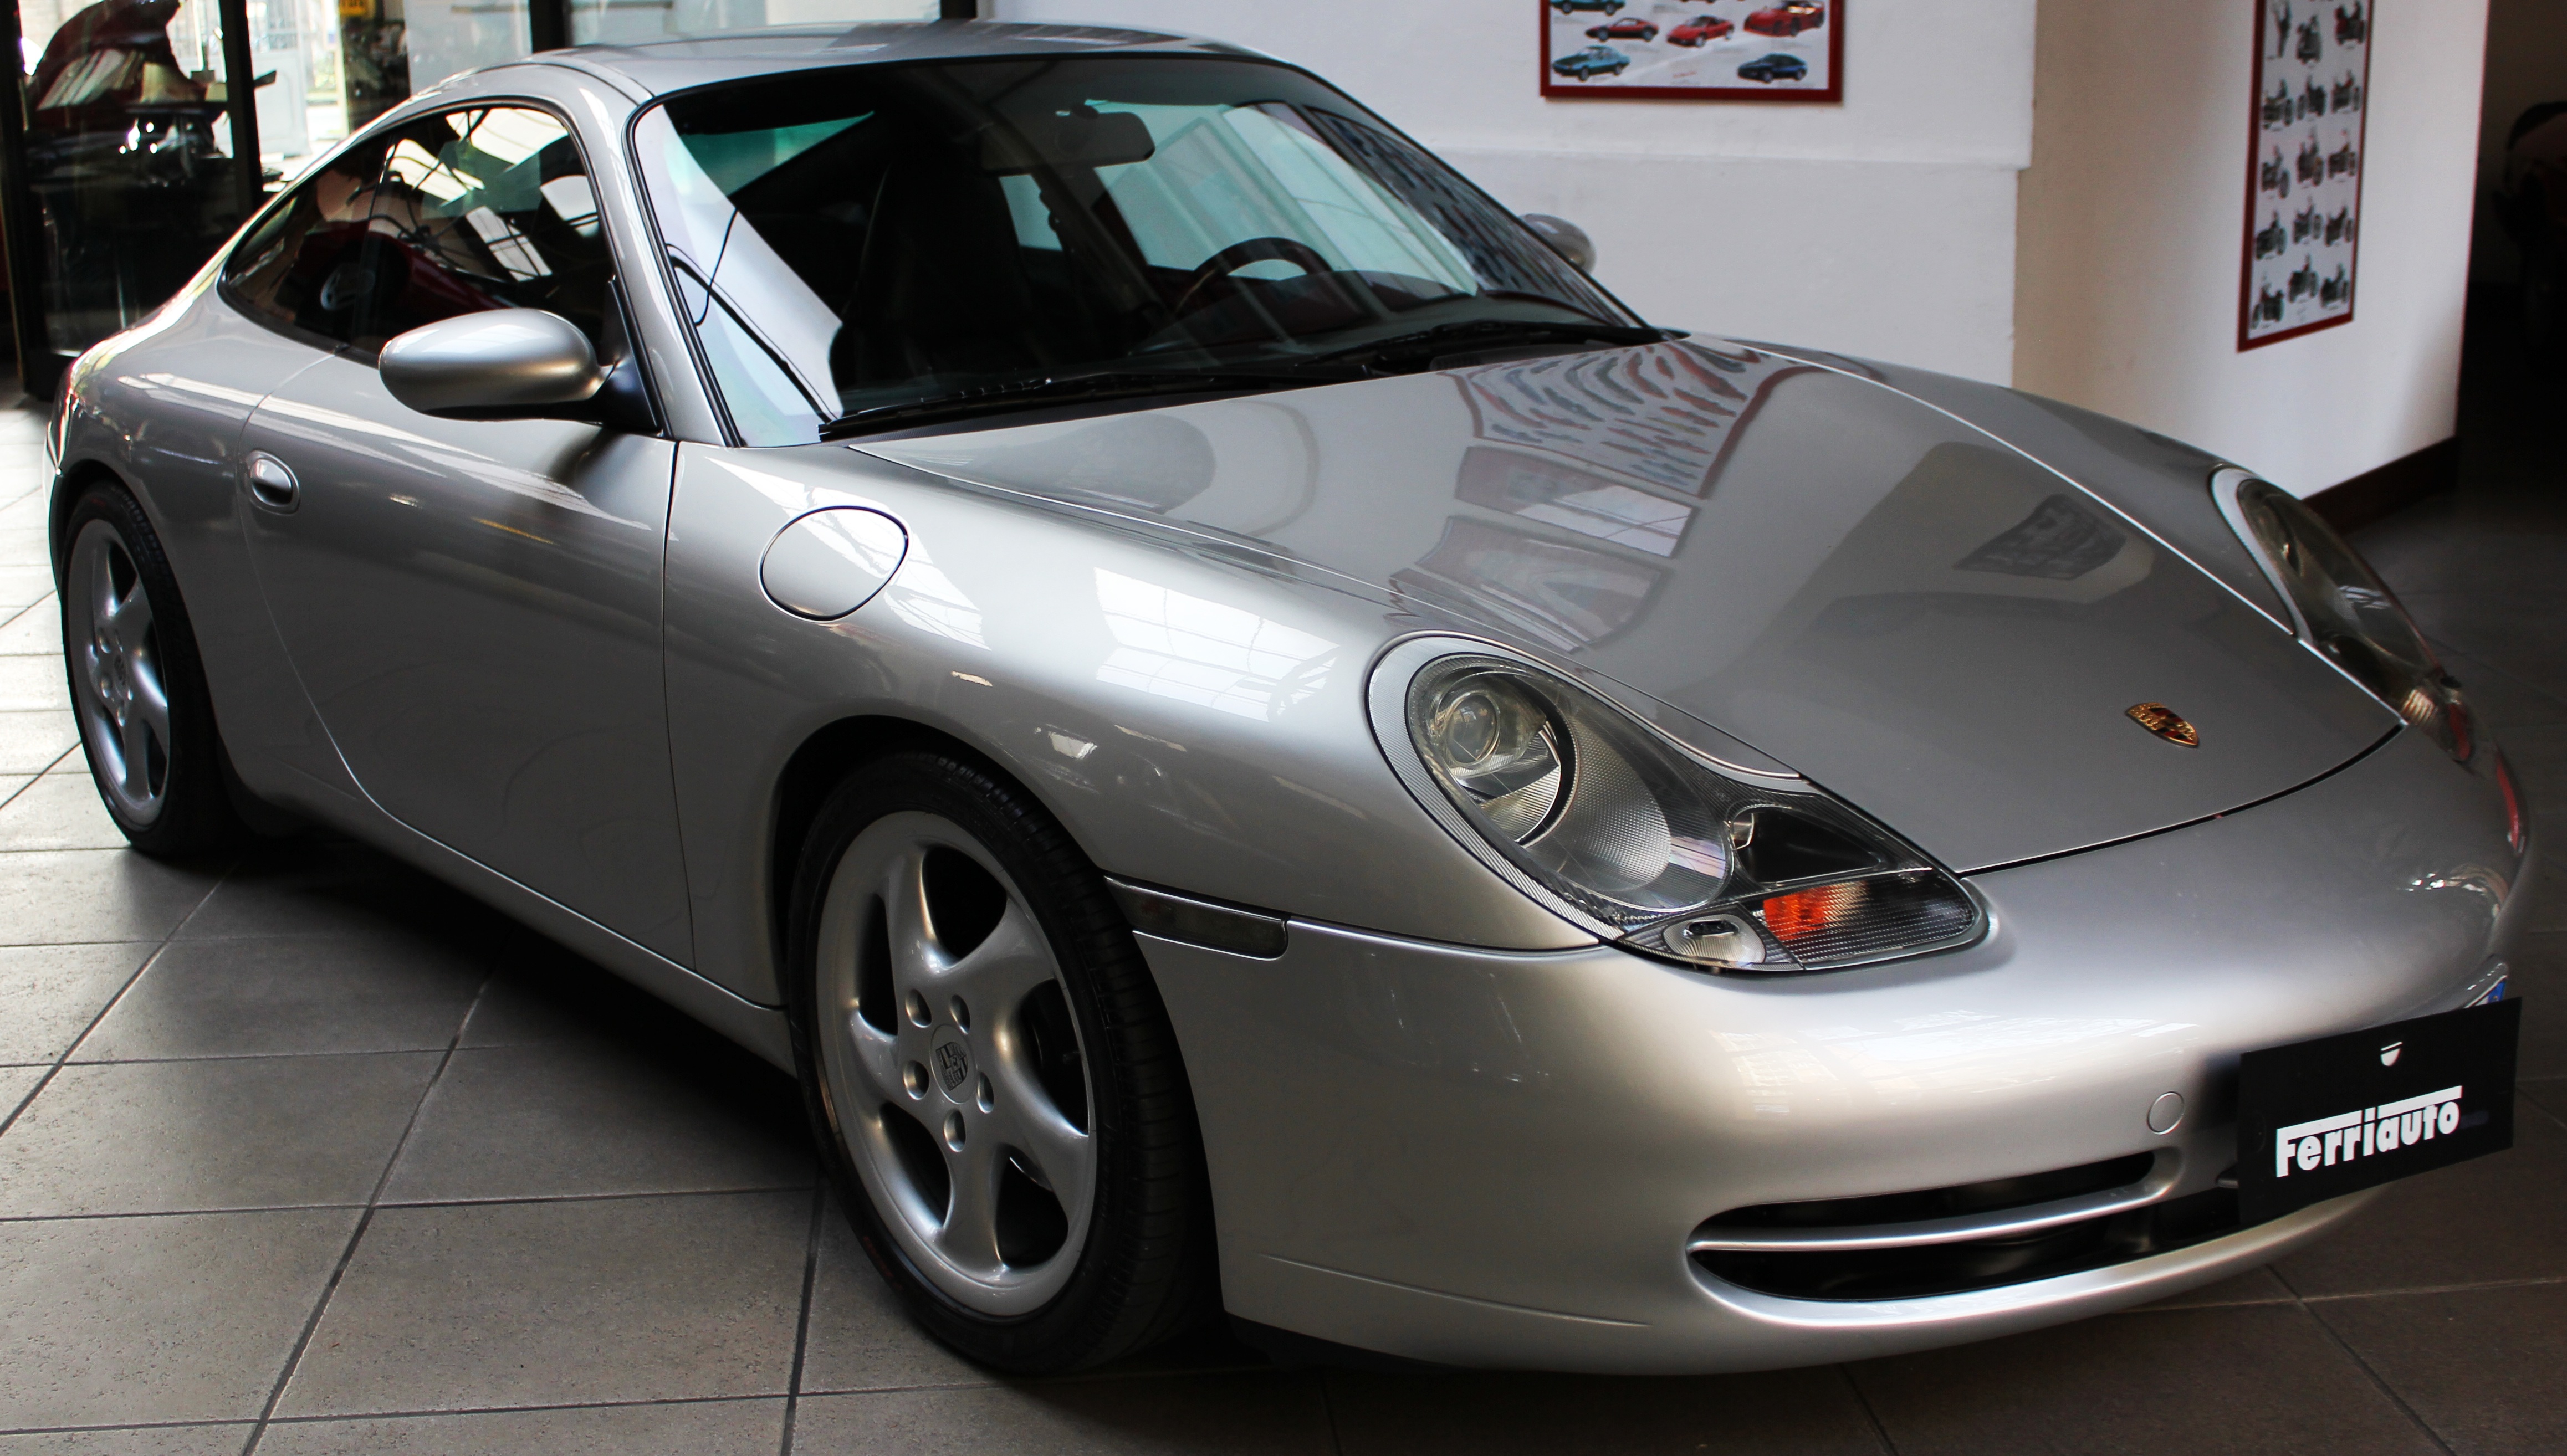
car, wheel, vehicle, drive, auto, sports car, bumper, supercar, luxury, silver, detail, german, convertible, coupe, porsche, carrera, land vehicle, porsche 911, porsche boxster, automobile make, automotive exterior, automotive design, luxury vehicle